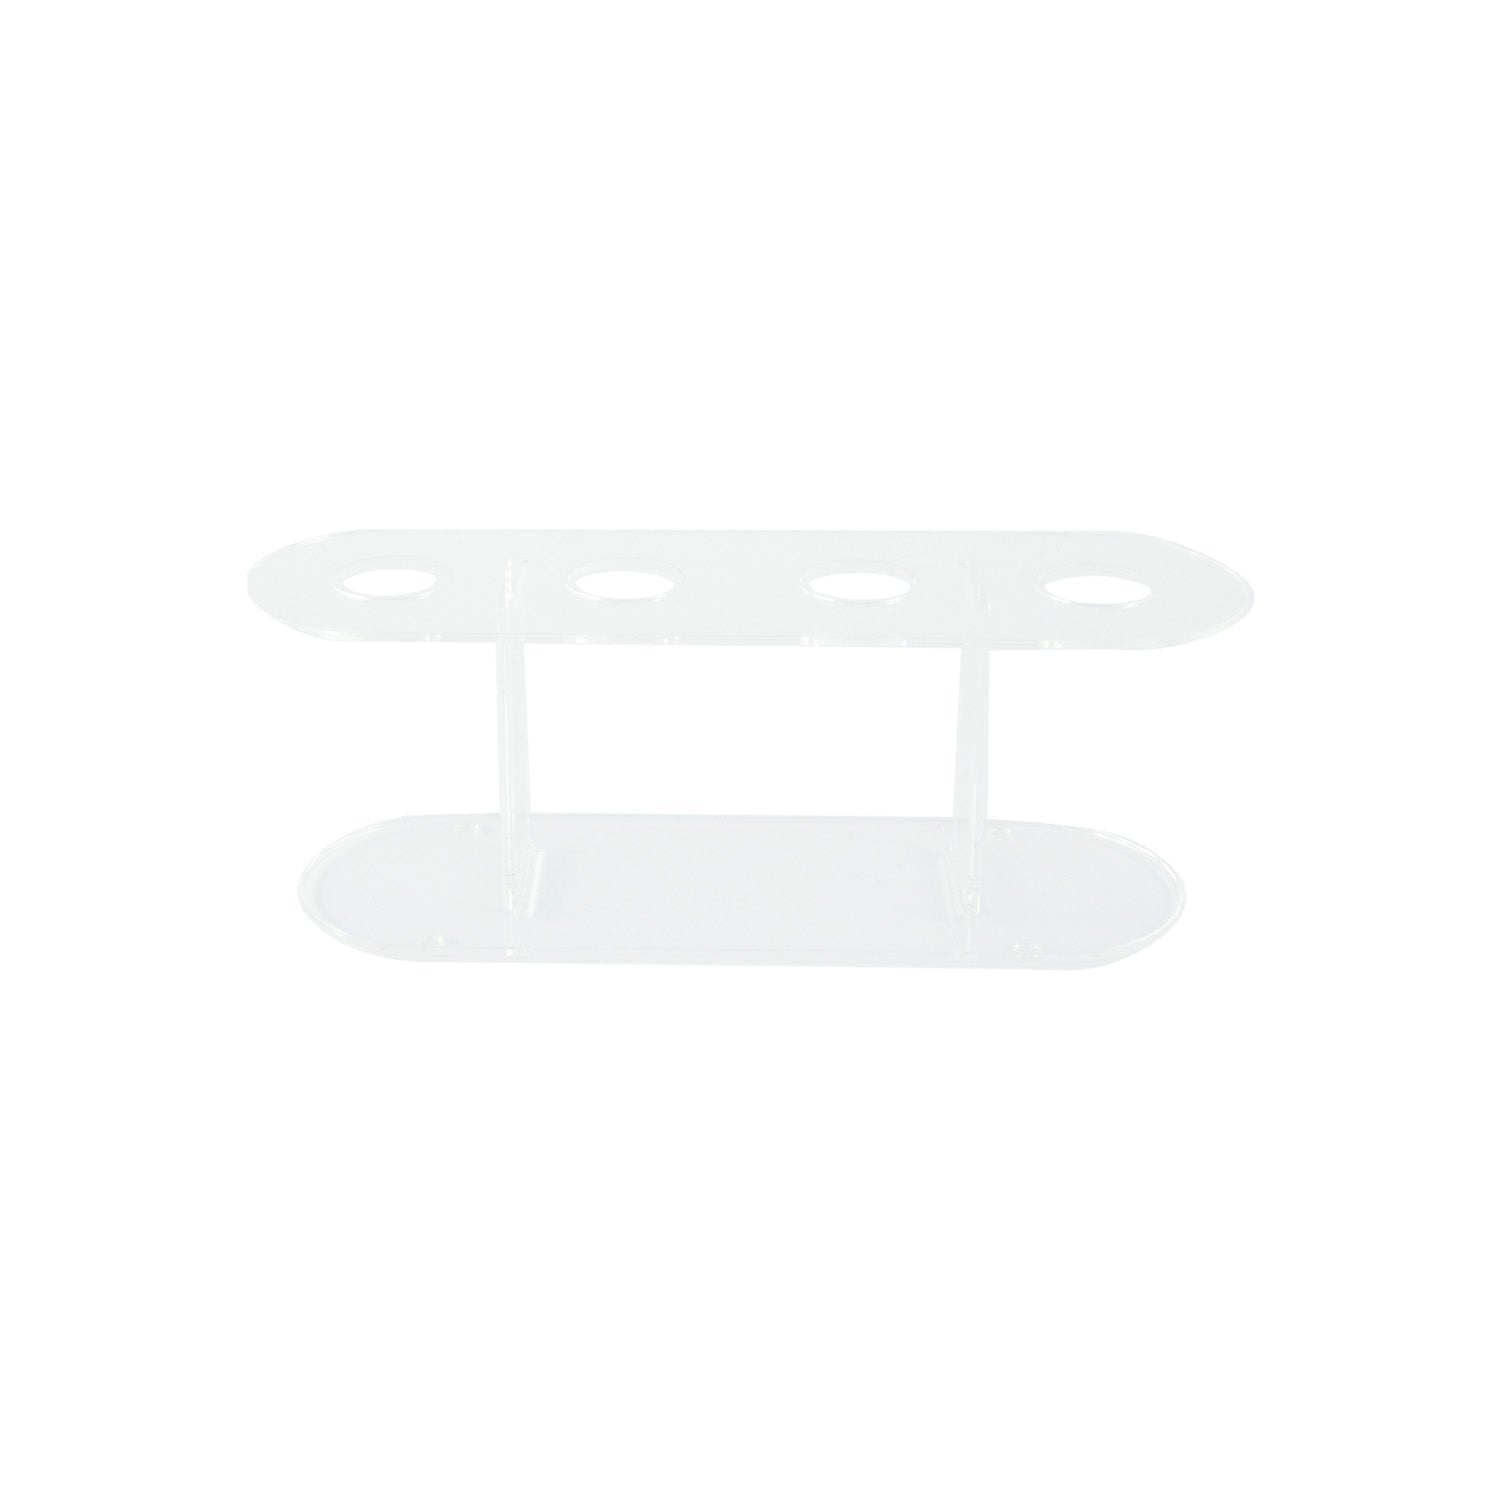
Cone Holder Stand Acrylic 4-Hole
Cone Holder Stand, (4) hole, acrylic, BPA Free (QTY break = 12 each)
Brand: CAC China
Category: Food, Beverages & Tobacco > Food Items > Bakery > Ice Cream Cones